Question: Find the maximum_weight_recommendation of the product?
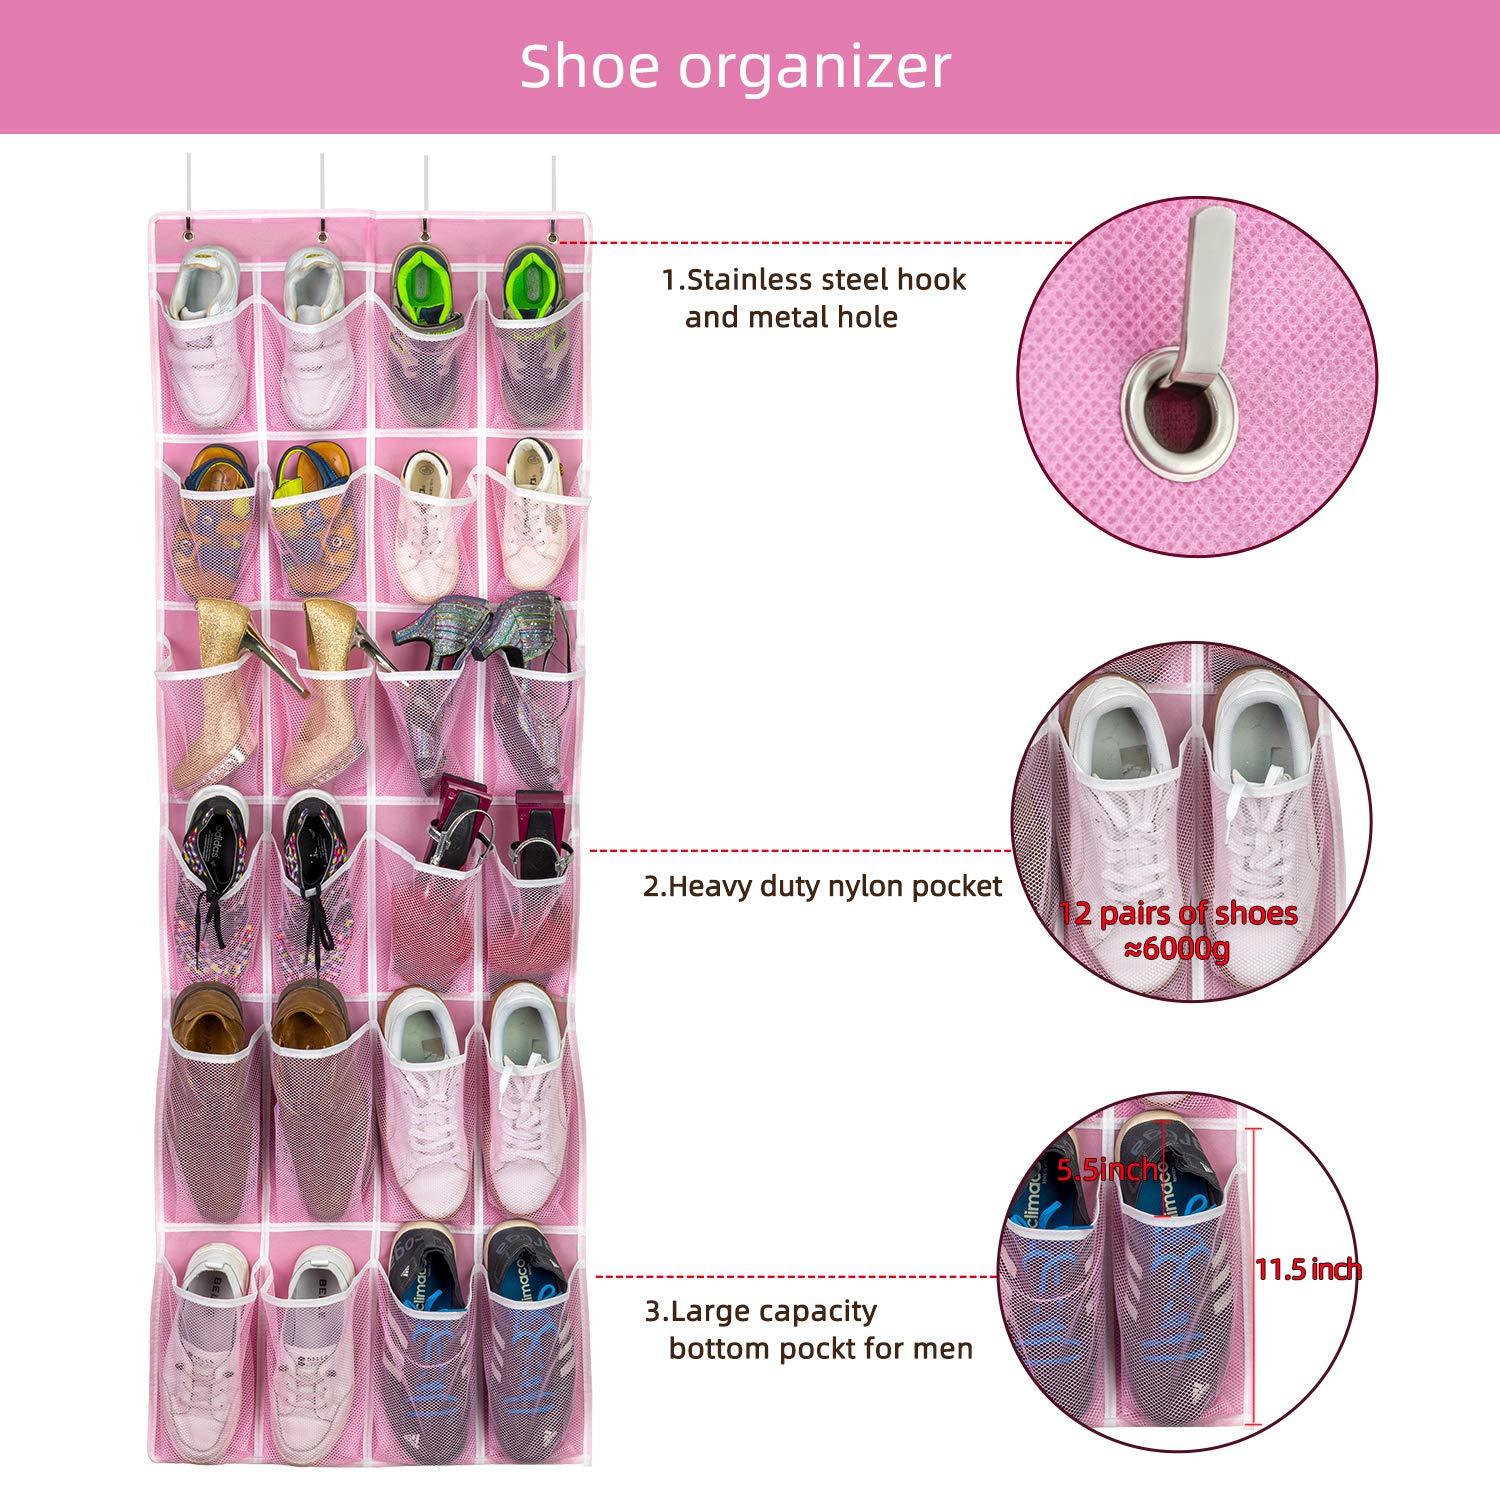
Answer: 6000.0 gram